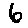
Label: 6